Literacy in China

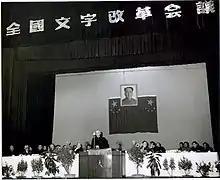
October 1955 National Writing Reform Conference

Mao Zedong's commentary on "The Experience of the Youth League Branch in Gaojialiugou Village, Junan County, Establishing Work-Recording Classes" soon spread throughout the country with the book "The Socialist Upsurge in Chinese Rural Areas". All provinces, cities, counties and even villages have compiled new literacy teaching materials adapted to local conditions. According to statistics, illiteracy was eliminated in more than 6 million illiterate farmers and residents in 1957, reaching the peak of the development of literacy education after the founding of the People's Republic of China.